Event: Nepal Earthquake
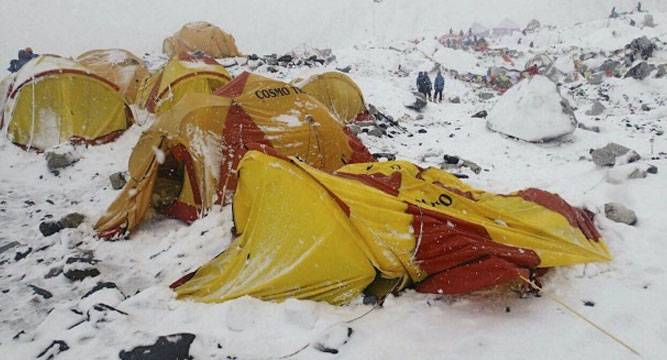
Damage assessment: no_damage